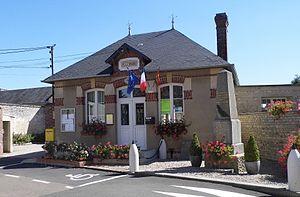
Mairie de Saint Pierre Canivet
Saint-Pierre-Canivet est une commune française, située dans le département du Calvados en région Normandie, peuplée de 400 habitants.